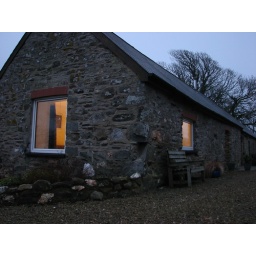
The large picture window in the lounge room looked over a field with horses.